Santee (film)

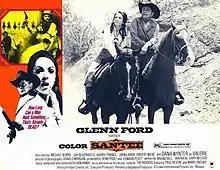
Theatrical poster

Santee is a 1973 American Western film directed by Gary Nelson and starring Glenn Ford. It was one of the first motion pictures to be shot electronically on videotape, using Norelco PCP-70 portable plumbicon NTSC cameras and portable Ampex VR-1200 2" VTRs, before being transferred to film at Consolidated Film Industries in Hollywood. It was the only film to be produced by Edward Platt (of "Get Smart" fame).